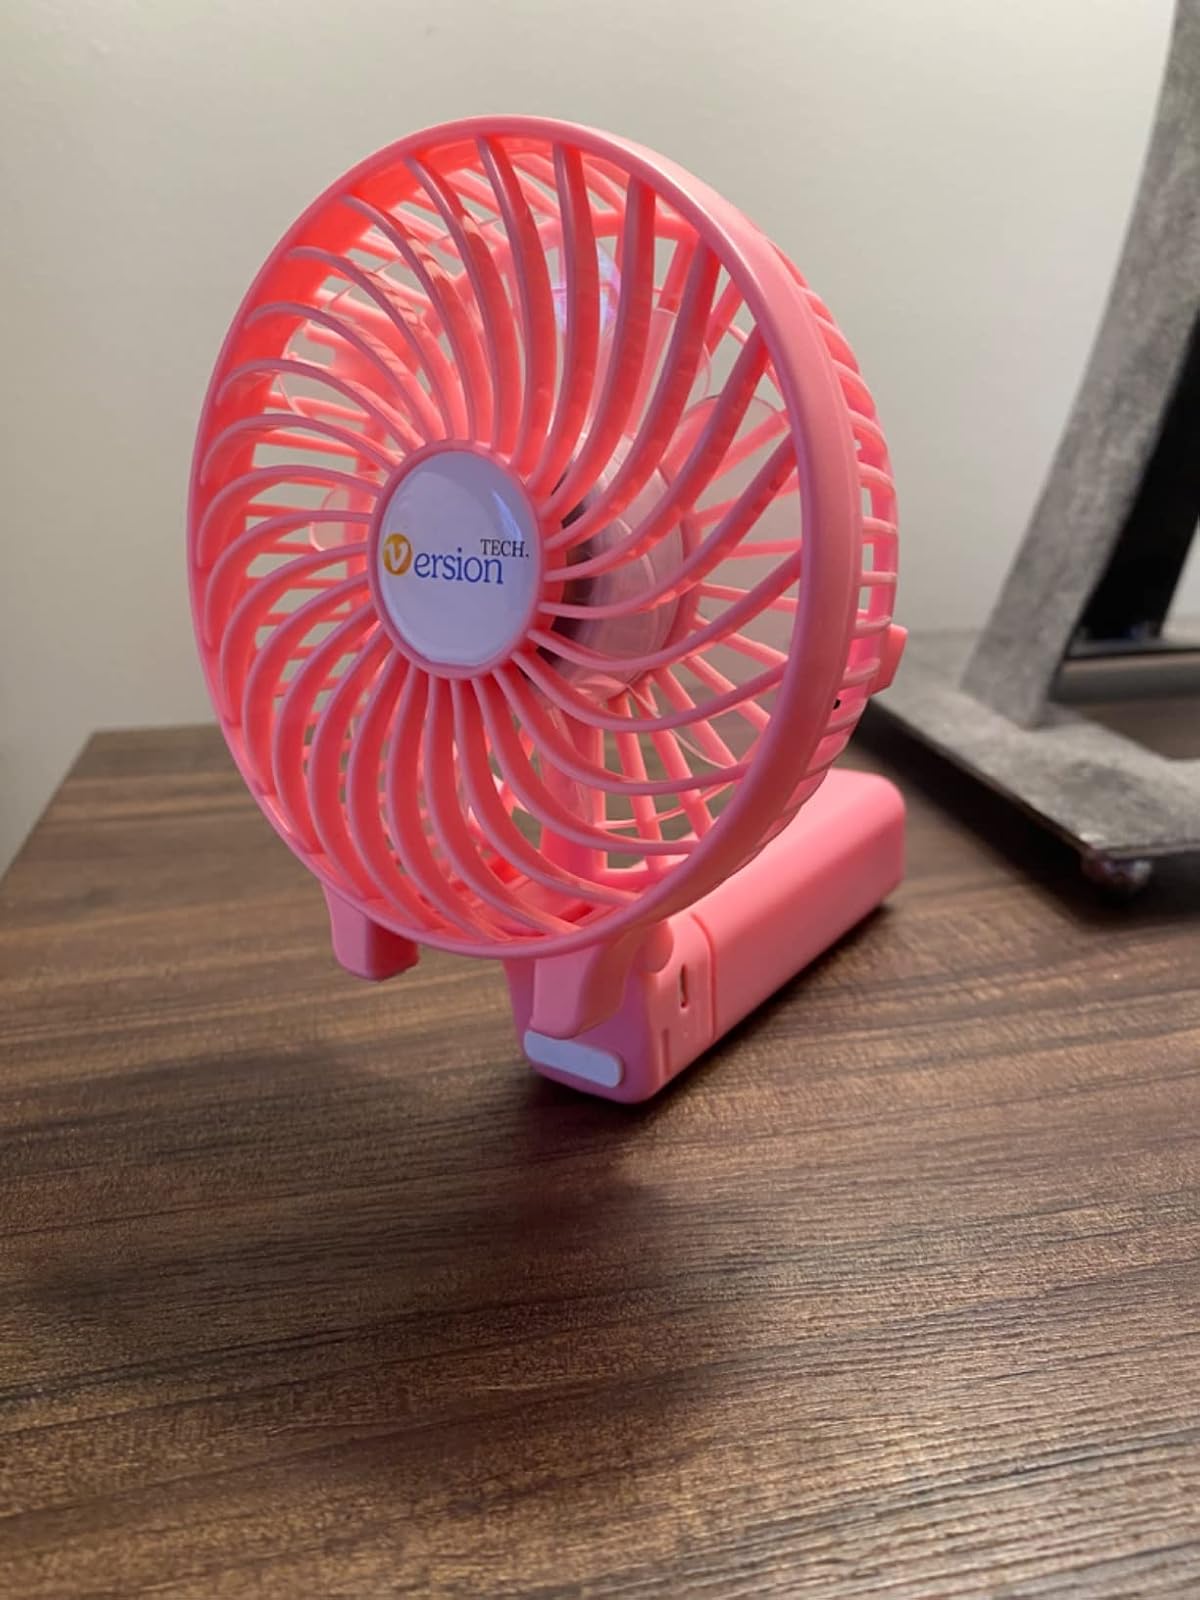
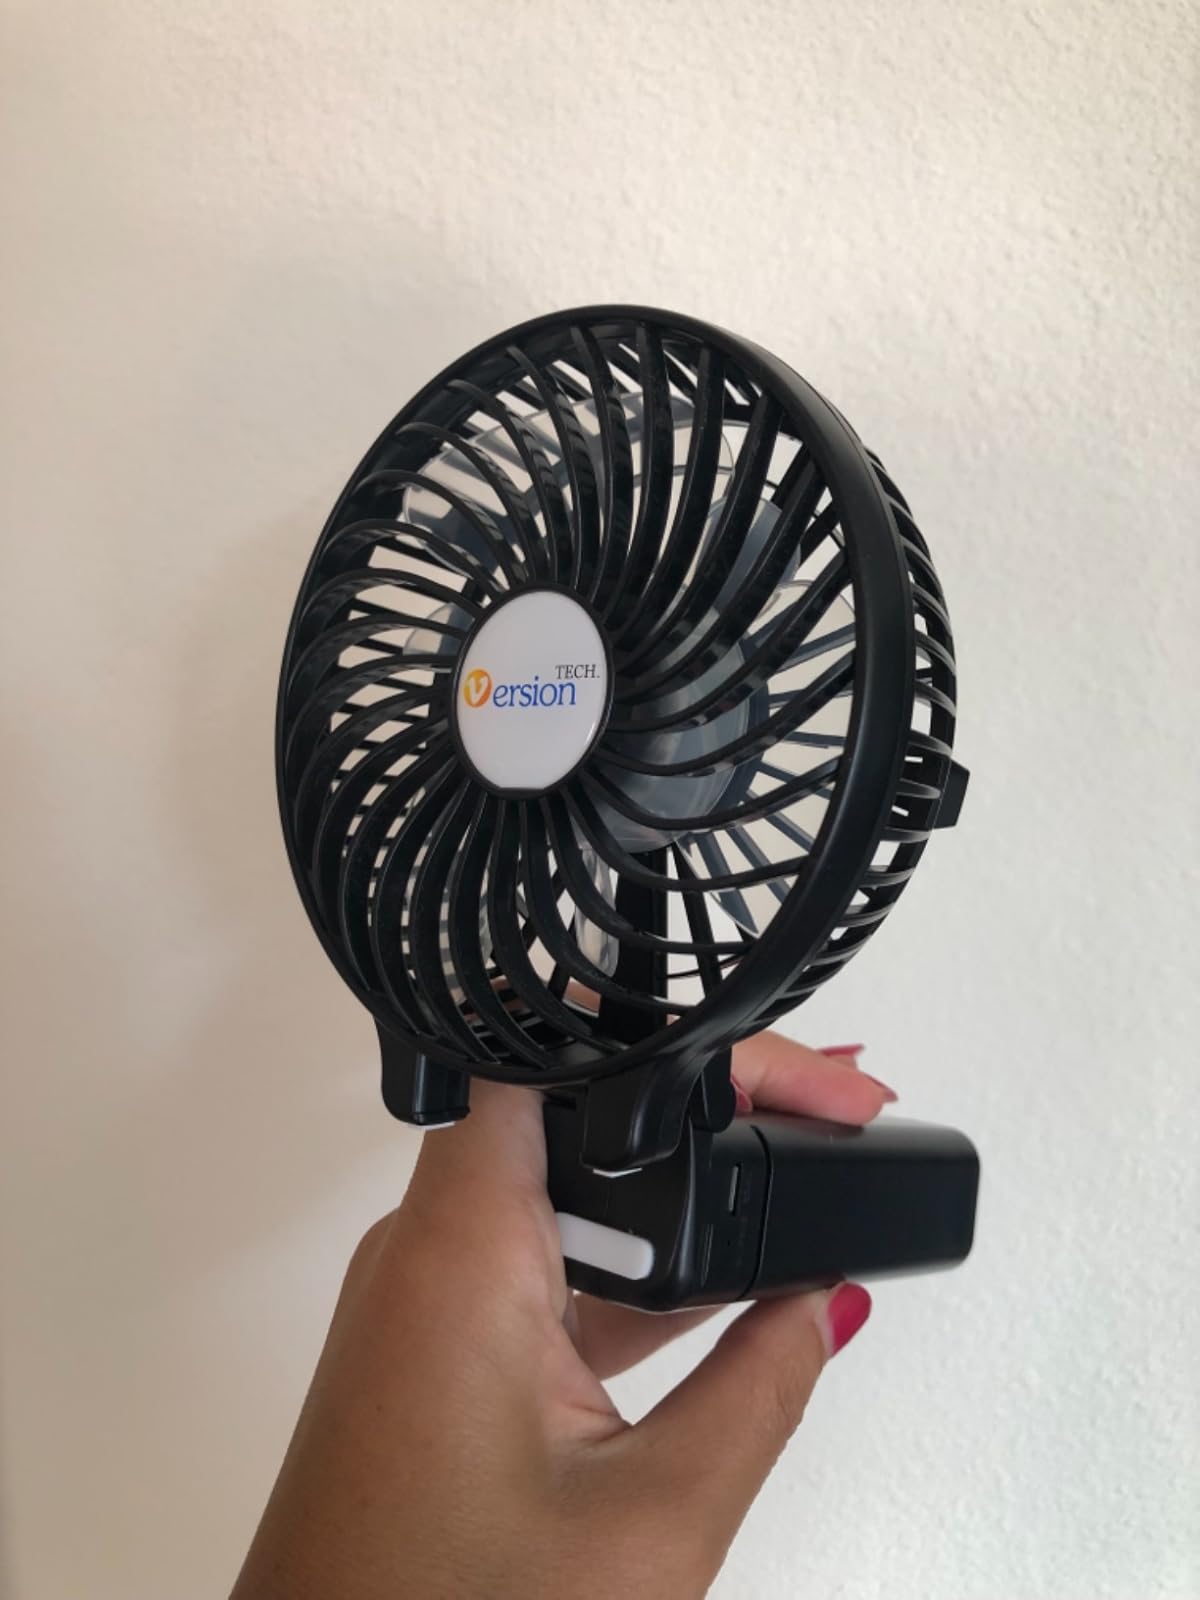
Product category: fan
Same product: no